Islam

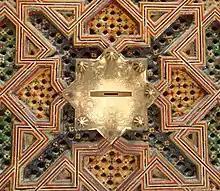
A slot for giving zakat at the Zawiya of Moulay Idris II in Fez, Morocco

The shahadah is an oath declaring belief in Islam. The expanded statement is "", or, "I testify that there is no deity except God and I testify that Muhammad is the messenger of God." Islam is sometimes argued to have a very simple creed with the shahada being the premise for the rest of the religion. Non-Muslims wishing to convert to Islam are required to recite the shahada in front of witnesses.